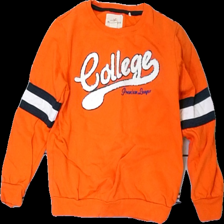
View: front
Type: Sweater
Category: Children
Brand: Holly And Whyte (Lindex)
Colors: Blue, Orange, White
Material: 100% cotton
Pattern: Logo print
Cut: Regular, C-collar
Size: 134
Season: All
Price range: 50-100
Recommended usage: Export